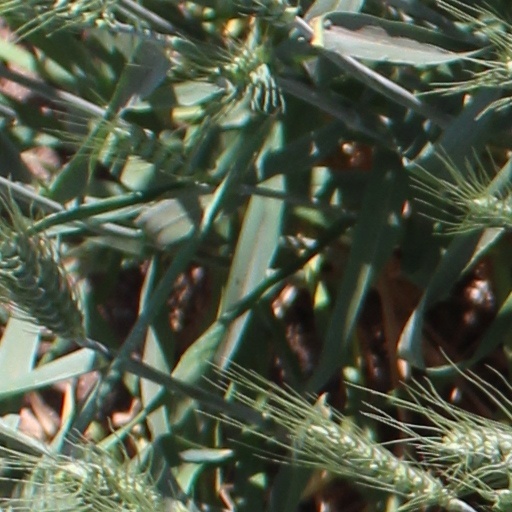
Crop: wheat